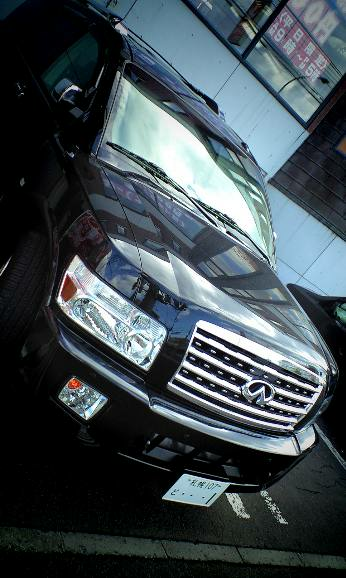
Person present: No